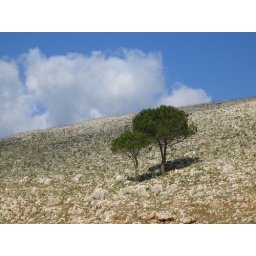
Small trees on a rocky hill in Northern Israel.